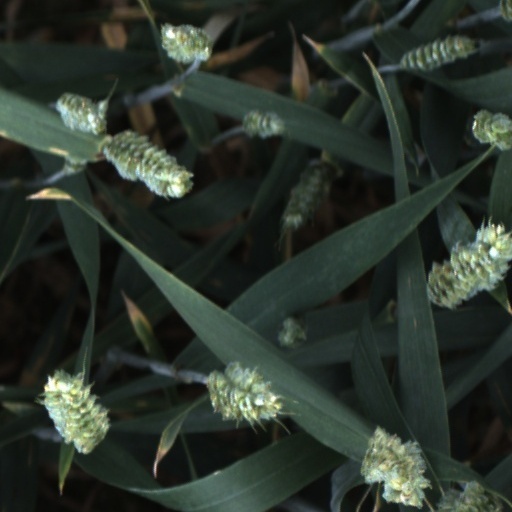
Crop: wheat